Hanukkah bush

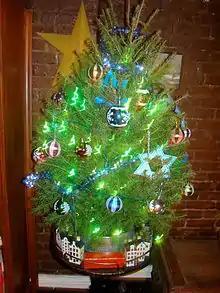
A Hanukkah bush that some Jewish families display in their homes for the duration of Hanukkah and Christmas. It uses a Star of David rather than any Christian-themed decorations.

A Hanukkah bush is a bush or tree—real or artificial—that some Jewish families in North America display in their homes for the duration of Hanukkah. It may, for all intents and purposes, be a Christmas tree with Jewish-themed ornaments. It is associated with Chrismukkah.